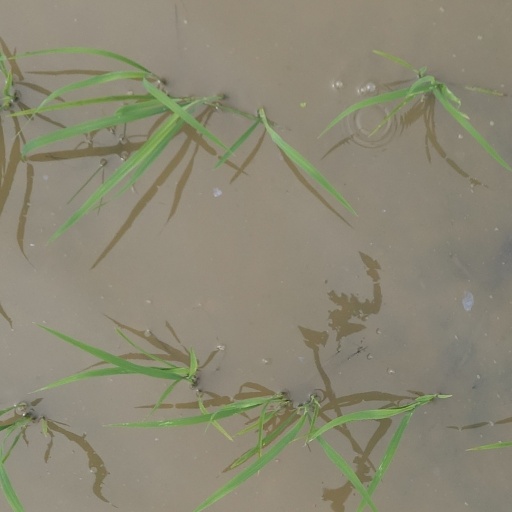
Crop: rice